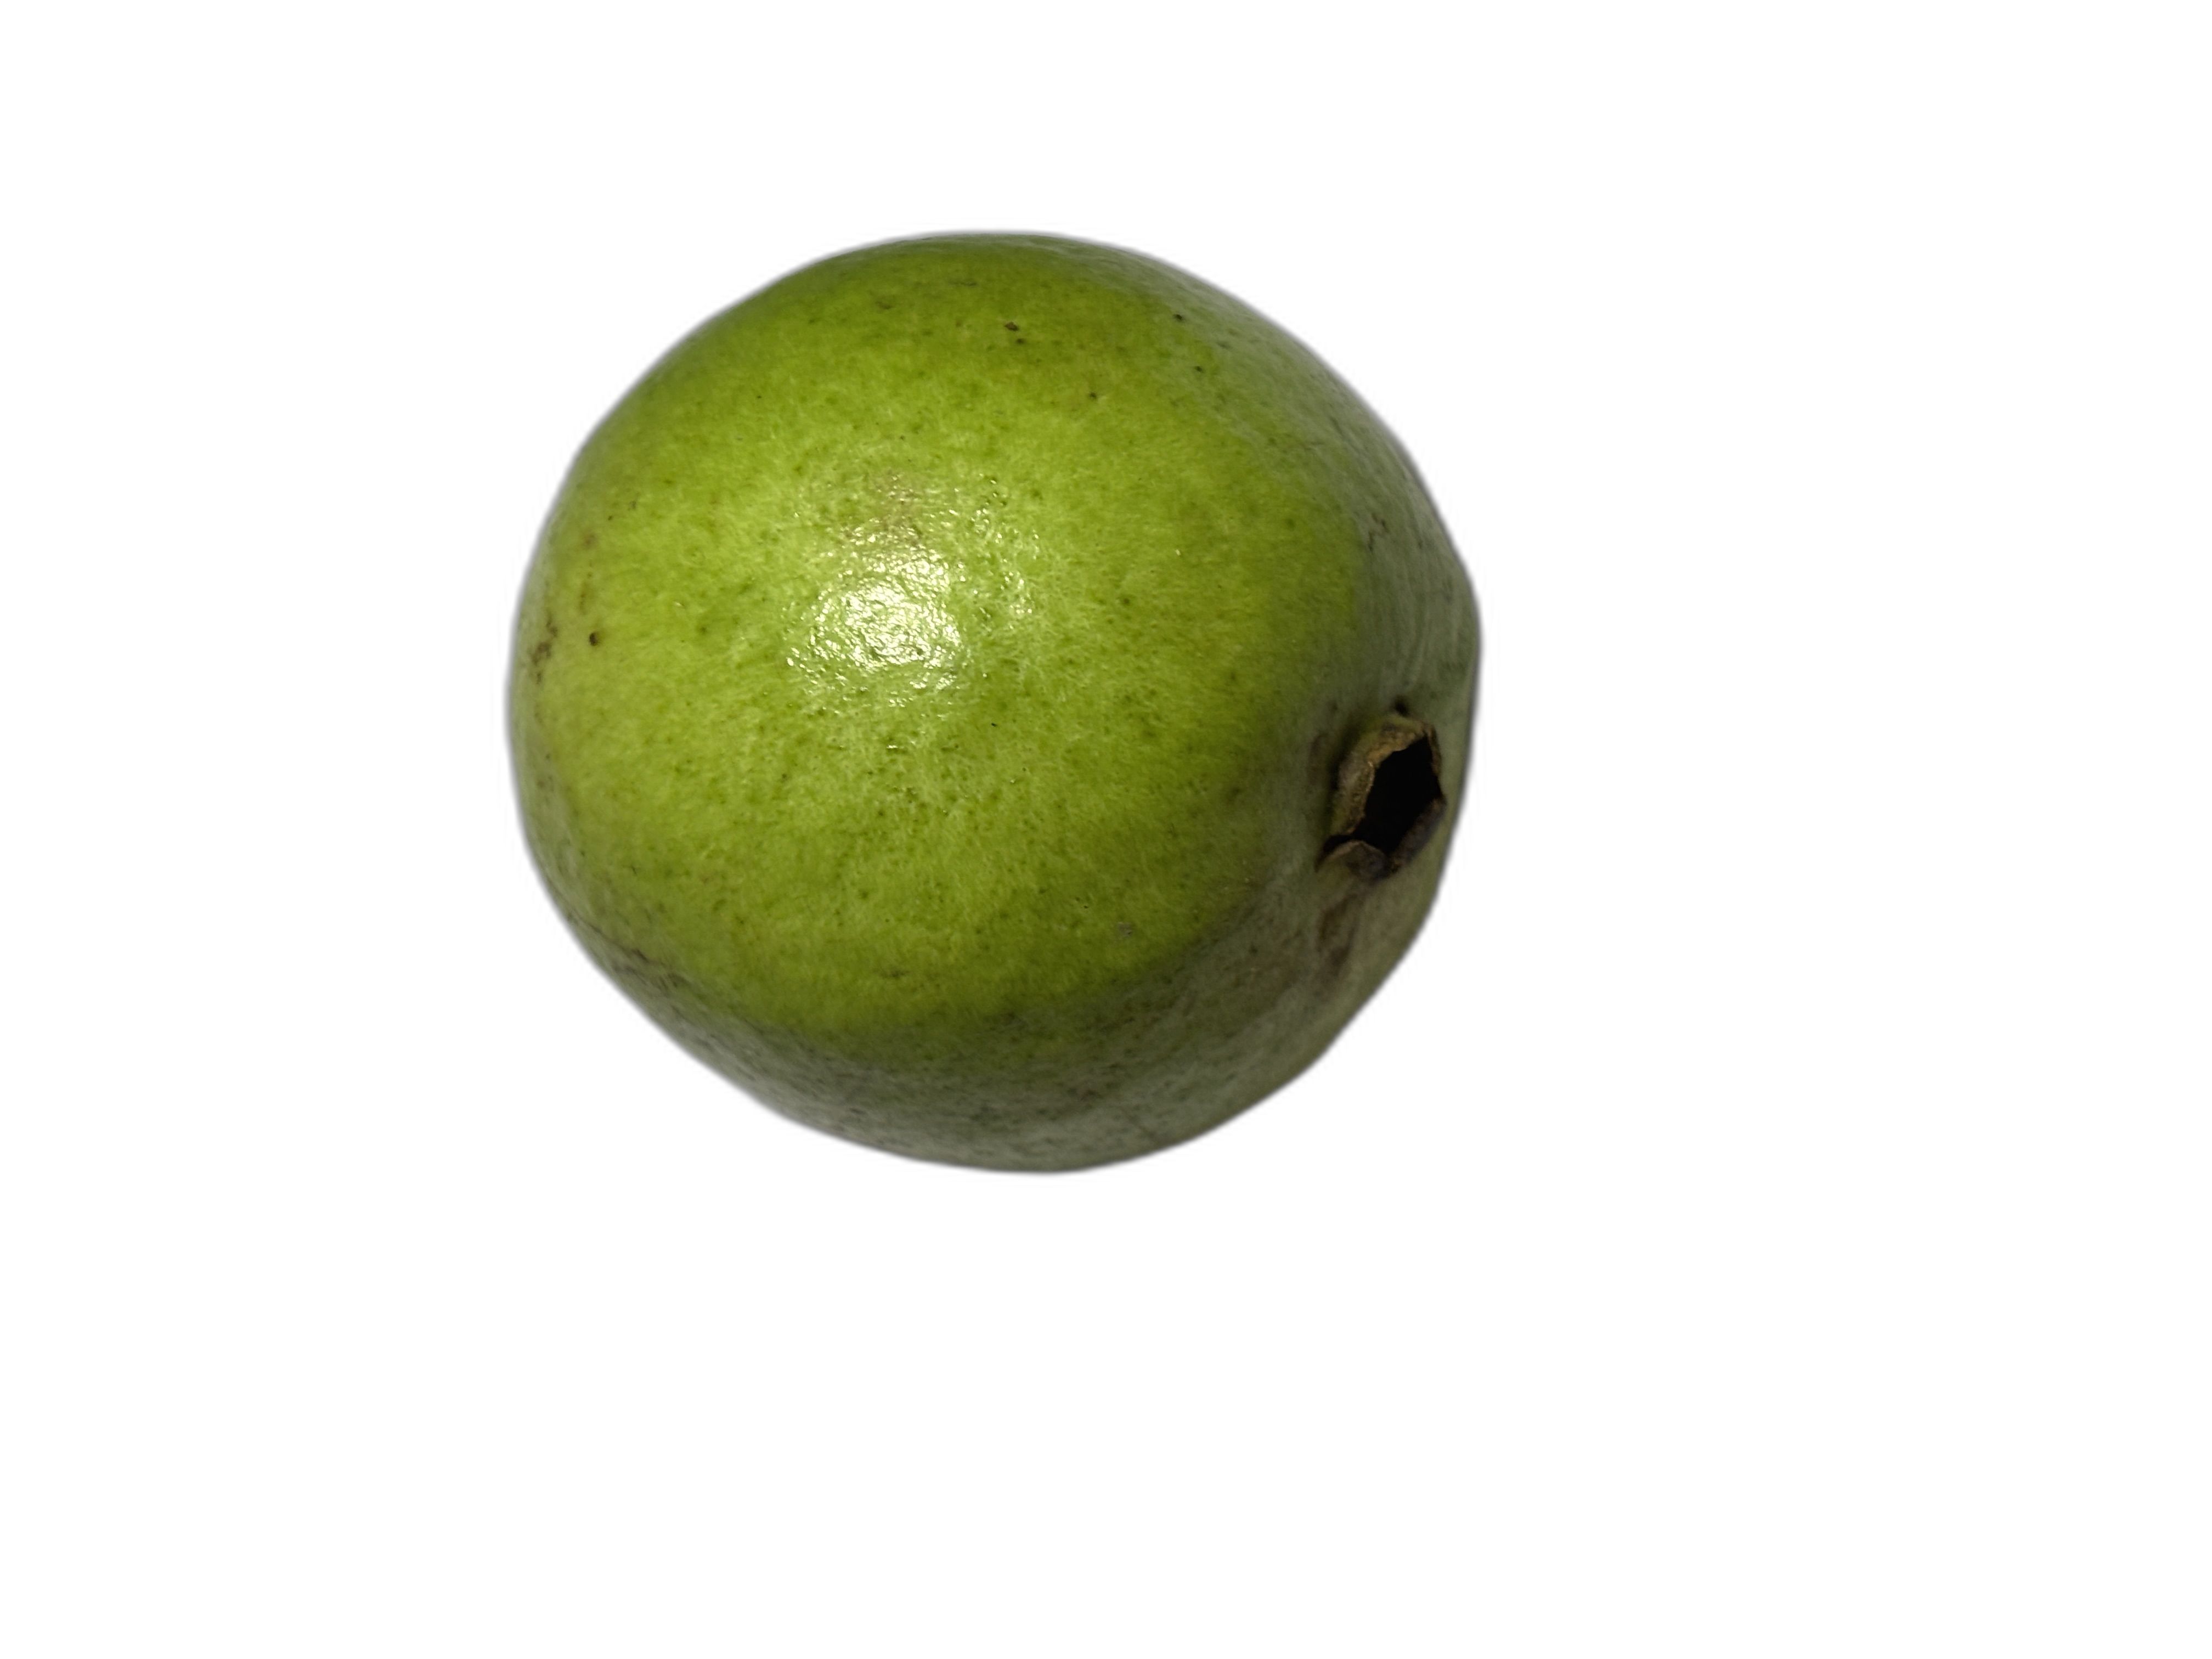
Plant part: fruit
Disease: Healthy